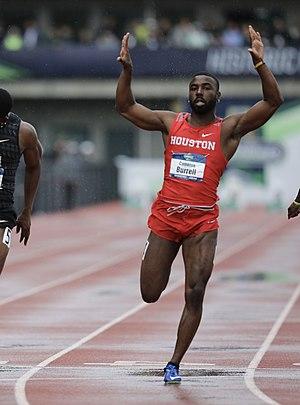
Cameron Malik Burell est un athlète américain, spécialiste du sprint et du saut en longueur. C'est le fils ainé de Leroy Burrell.